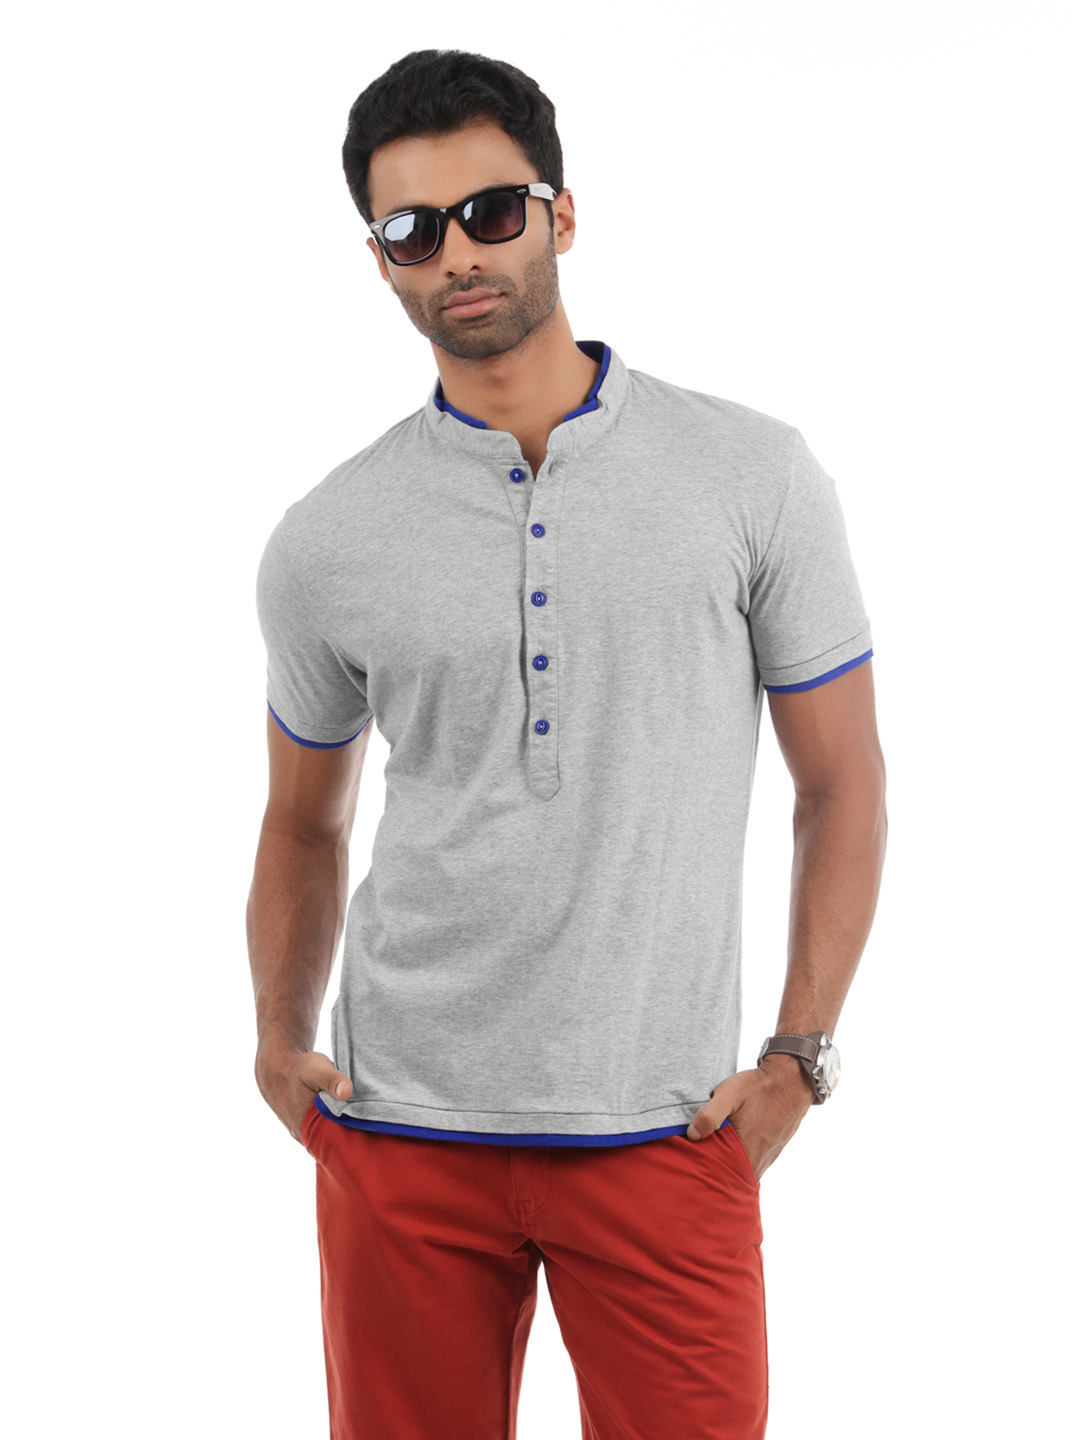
United Colors of Benetton Men Grey Melange T-shirt
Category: Apparel / Topwear / Tshirts
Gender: Men
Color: Grey Melange
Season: Summer 2012
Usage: Casual